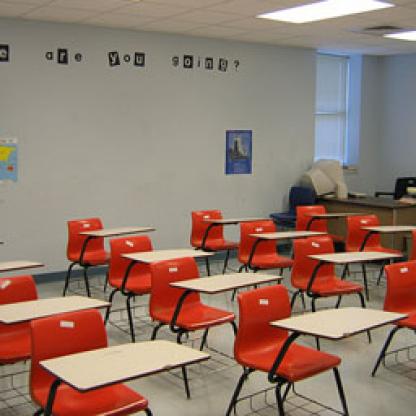
Scene: Indoor